Madurese people

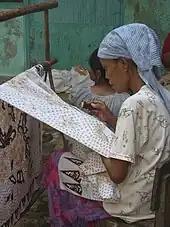
A Madurese batik maker in Tanjungbumi, Bangkalan Regency, Madura, Indonesia

In some parts of East Java among a large number of Madurese people, a mixed language between Madurese and Javanese is spoken. In addition to these native languages, many are also fluent in Indonesian, the national language. The classified dialects of the Madurese language are Sumenep (standard dialect), Sampang, Pamekasan, Bangkalan, Bawean, and Sapudi. Other dialects such as Pendalungan dialect chain, have a very high level of mixing with Javanese language, spoken in Jember, Lumajang, southern part of Malang, Pasuruan (city and regency; see Pasuruan Madurese), Situbondo (see Situbondo Madurese), northern and western parts of Banyuwangi (see Banyuwangi Madurese), Probolinggo (city and regency), and Bondowoso which is known as the eastern salient of Java. As well as the Giliraja–Raas dialect which is spoken on Raas Island and its surroundings, in the Sumenep archipelago — but does not include Kangean which is a separate language.